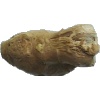
Label: ginger_root